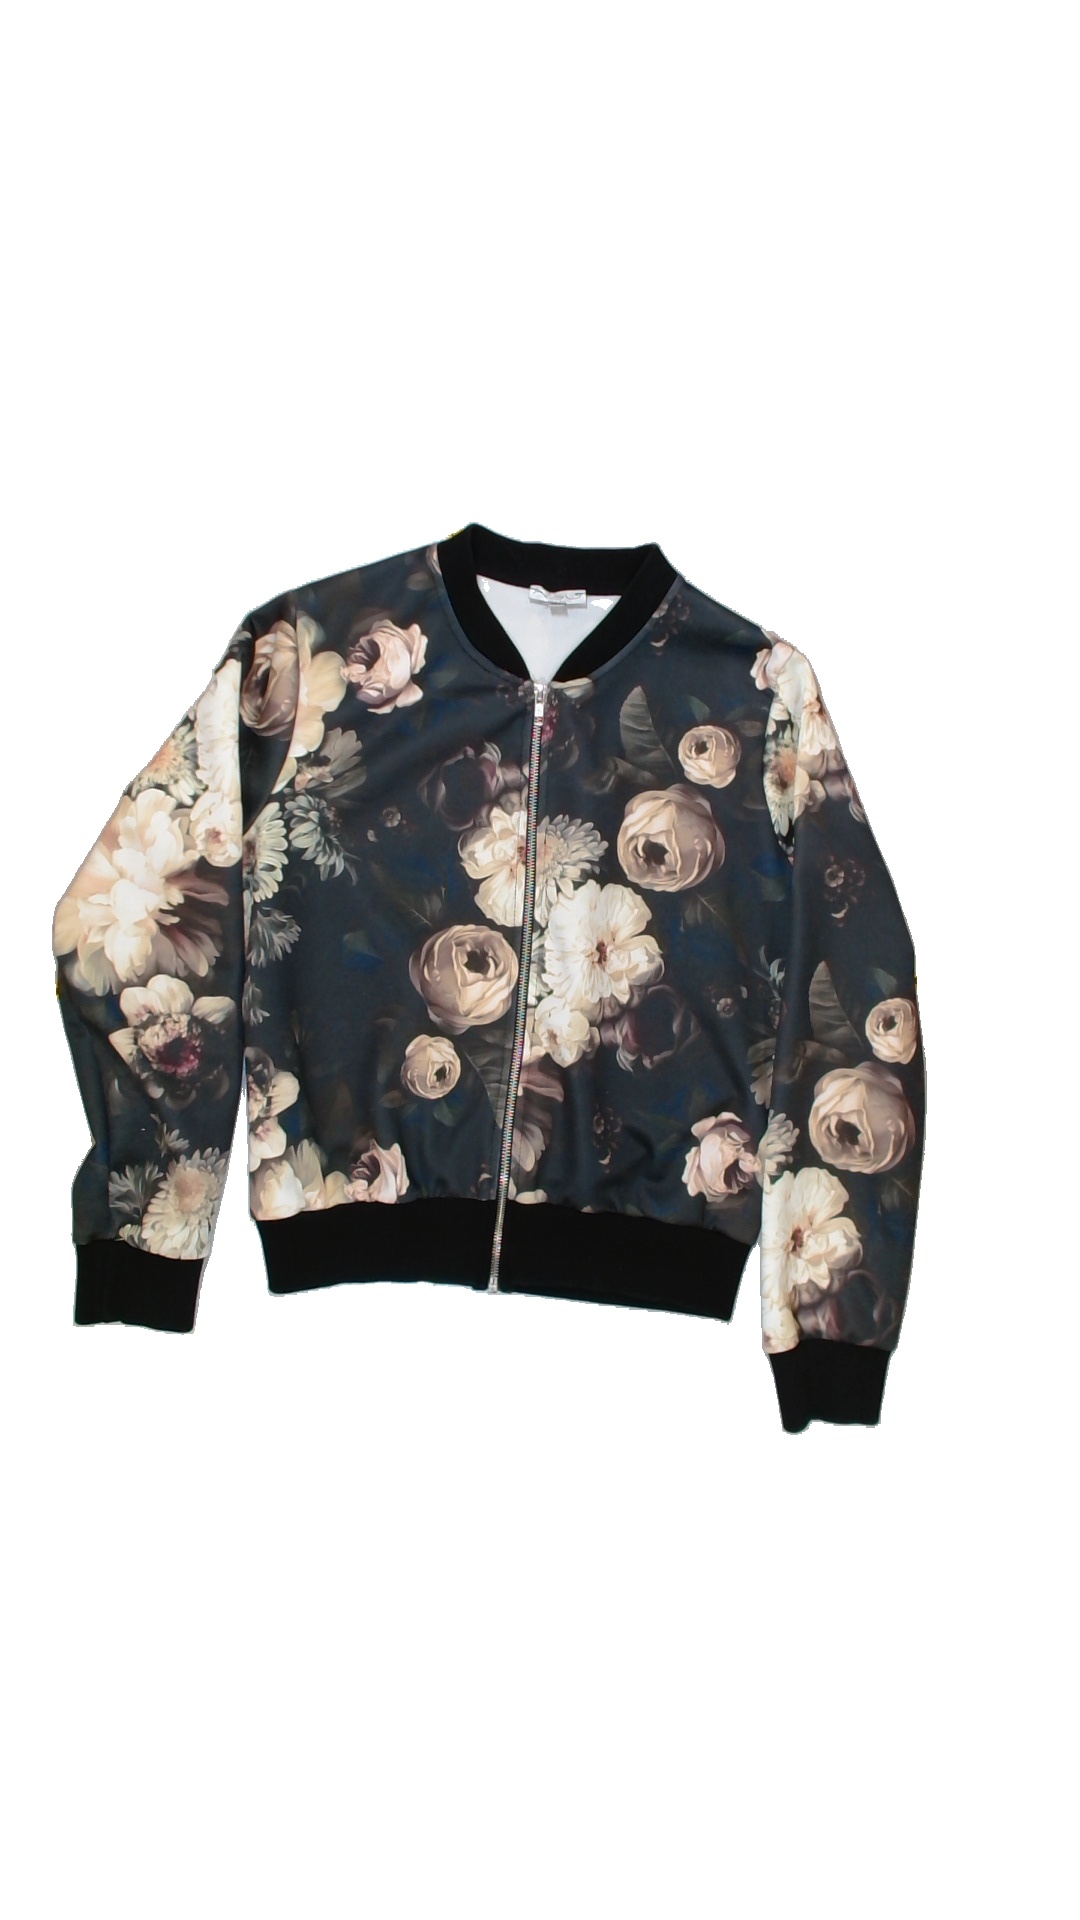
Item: Jacker (Ladies)
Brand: Not Applicable
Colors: Multicolor
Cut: Regular, Collar
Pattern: Floral print
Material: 100% polyester
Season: All
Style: No trend
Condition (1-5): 3
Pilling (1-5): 3
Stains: No
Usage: Export
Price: <50